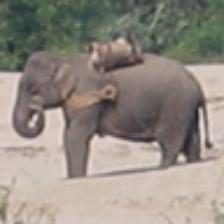
Label: NonHuman